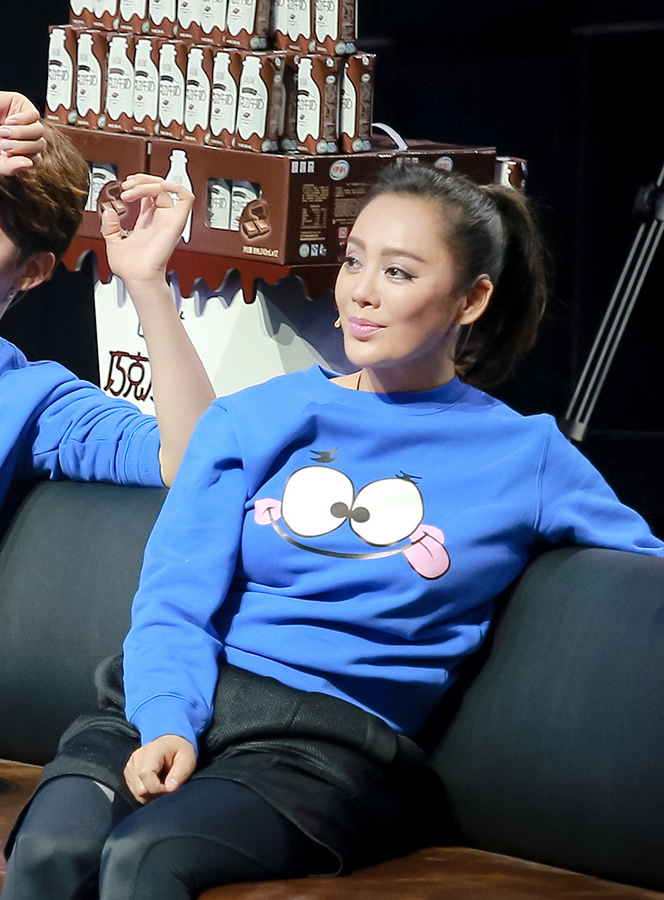
หนิง จิ้ง

infobox person
| name = หนิง จิ้ง
| image = Ning jing crop.jpg
| caption = หนิงกำลังถ่ายทำ "Ace vs. Ace" ในปี ค.ศ. 2016
| birth_place = กุ้ยหยาง มณฑลกุ้ยโจว ประเทศจีน
| alma_mater = Shanghai Theatre Academy
| occupation = นักแสดง
| years_active = 1990 – ปัจจุบัน
| children = 1
หนิง จิ้ง (เกิด 27 เมษายน ค.ศ. 1972) เป็นนักแสดงหญิงชาวจีน เริ่มแสดงภาพยนตร์ตั้งแต่ปี ค.ศ. 1990
== ชีวิตในวัยเด็ก ==
หนิง จิ้ง เกิดใน กุ้ยหยาง มณฑลกุ้ยโจว แม่ของเธอคือชาวน่าซี และพ่อของเธอคือชาวฮั่น เธอมีน้องชายชื่อ ชุน เหวินฉี ซึ่งเป็นนักดนตรีร็อค
== ผลงานการแสดง ==
=== ภาพยนตร์ ===
=== โทรทัศน์ ===
===รายการเรียลลิตี===
== อ้างอิง ==
== แหล่งข้อมูลอื่น ==
*
*
หมวดหมู่:บุคคลที่เกิดในปี พ.ศ. 2515
หมวดหมู่:นักแสดงภาพยนตร์หญิงชาวจีน
หมวดหมู่:นักแสดงละครโทรทัศน์หญิงชาวจีน
หมวดหมู่:บุคคลที่ยังมีชีวิตอยู่